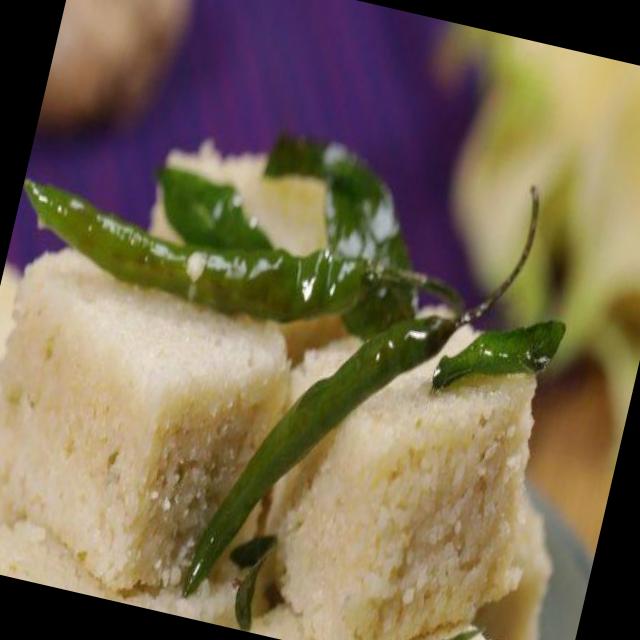
Dish: dhokla